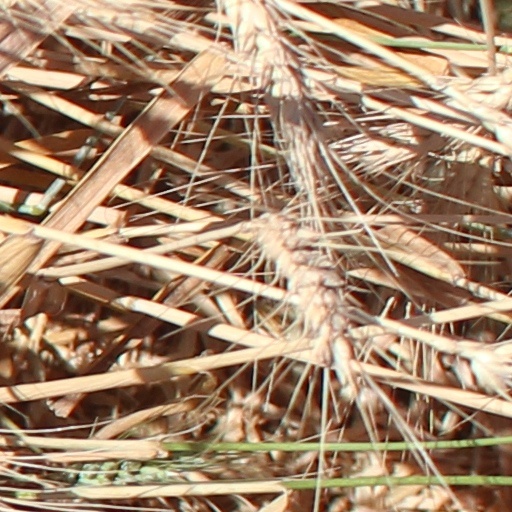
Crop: wheat